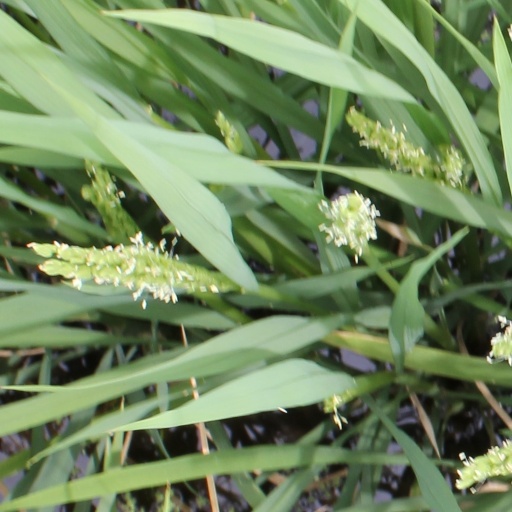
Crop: rice